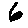
Label: 6